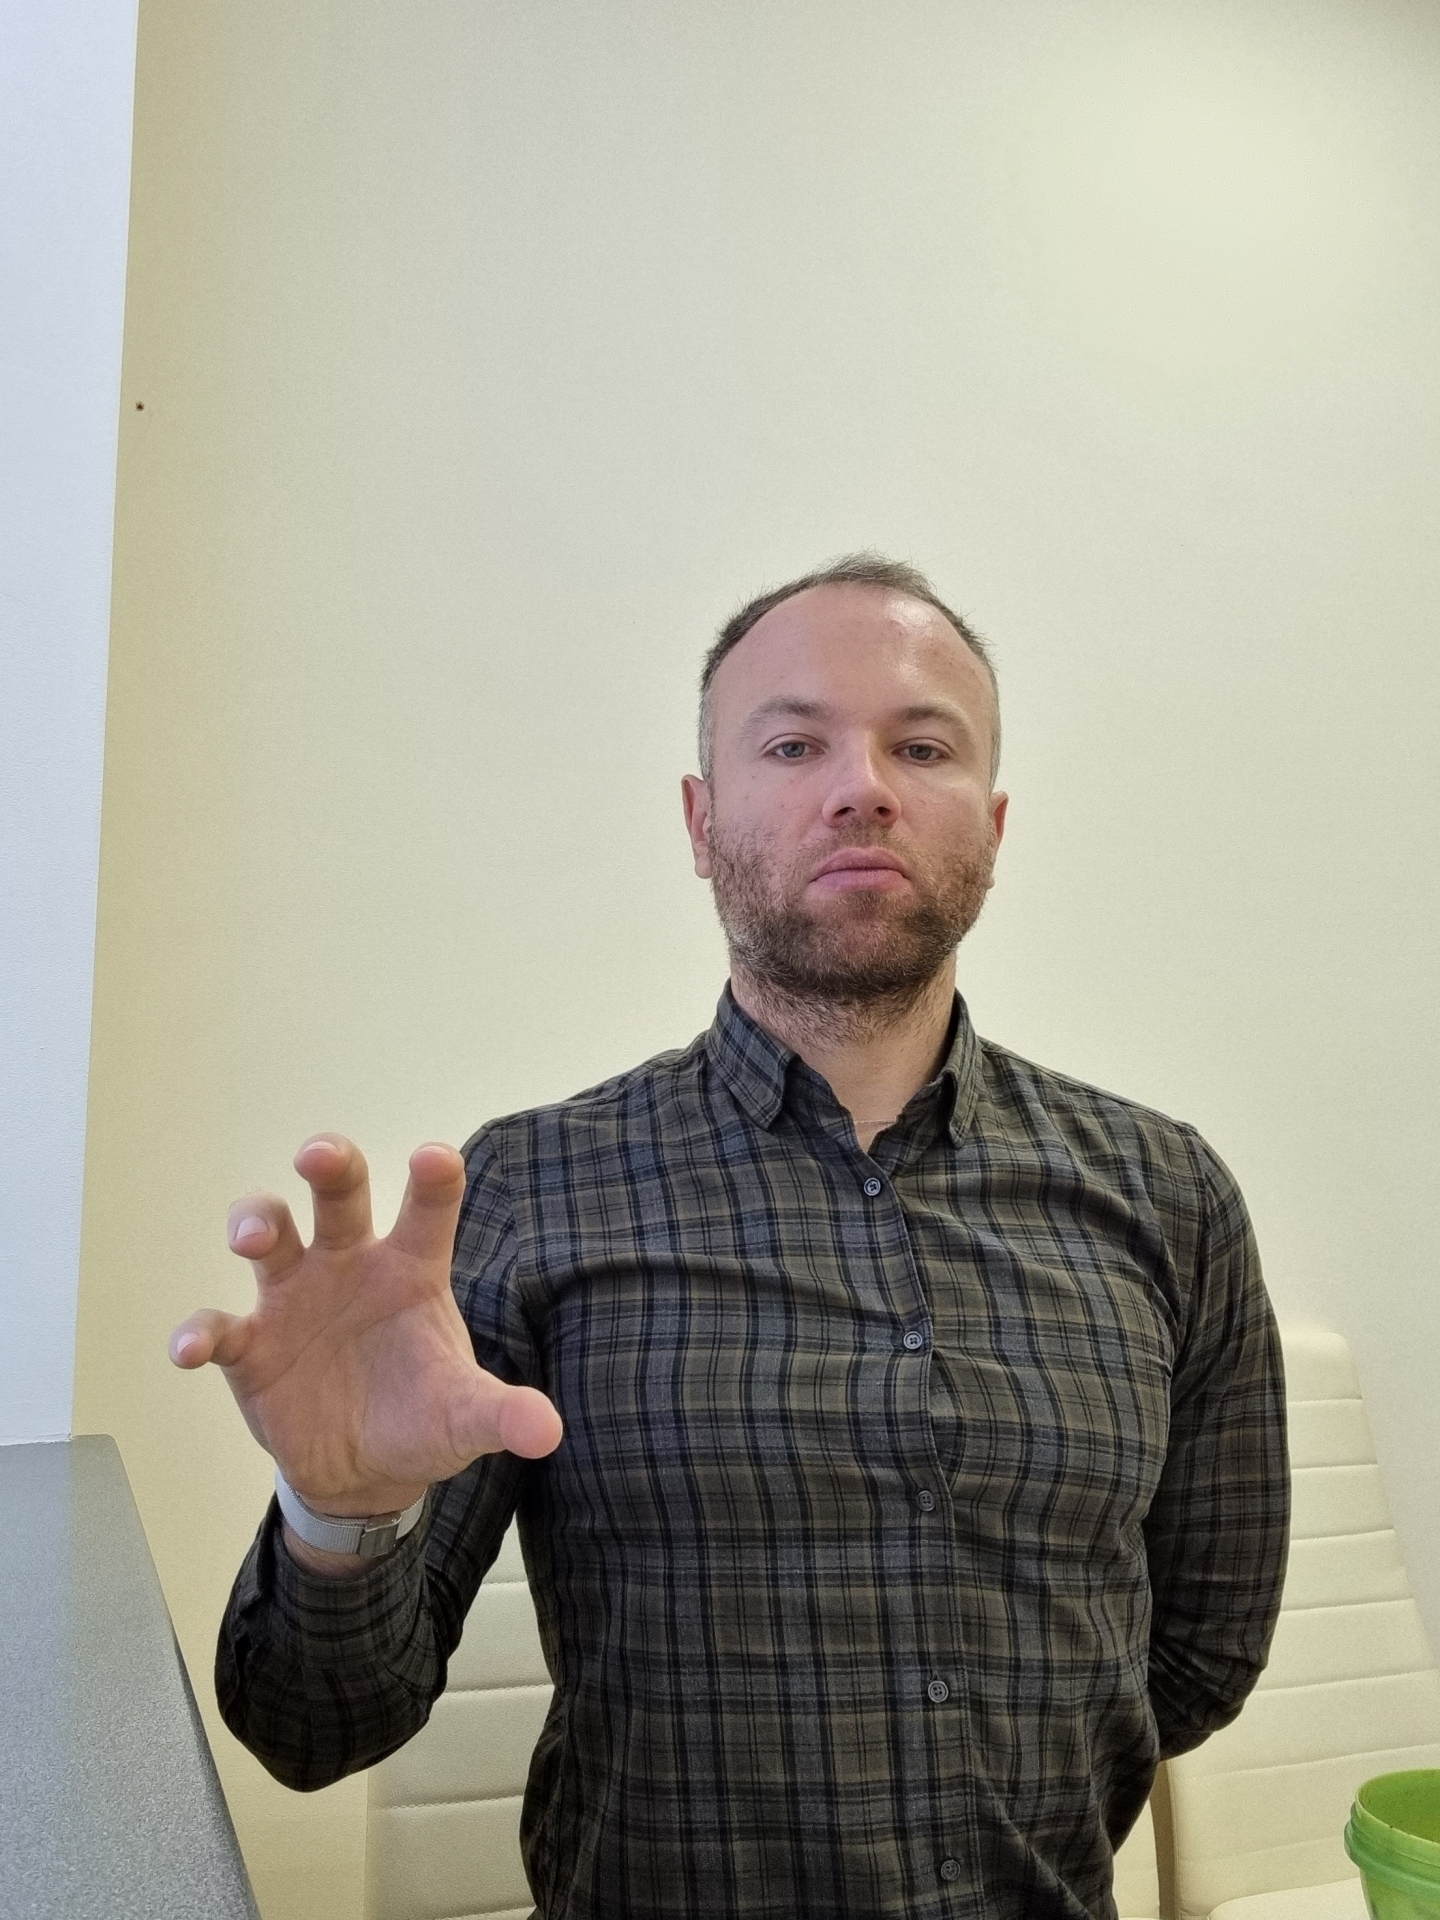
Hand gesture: grabbing